Clemens Wijers

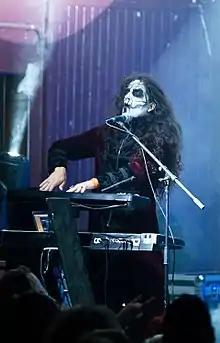
Ardek performing with Carach Angren at Wave-Gotik-Treffen 2016 in Leipzig, Germany.

Clemens "Ardek" Wijers (born 10 November 1983) is a Dutch keyboardist, pianist, and composer best known as the keyboardist of Dutch symphonic black metal band Carach Angren. Prior to forming Carach Angren with his brother Ivo "Namtar" Wijers and Dennis "Seregor" Droomers, he played with Dark Mutation and Vaultage. Wijers has written songs for Rammstein singer Till Lindemann's side project Lindemann and solo album, in addition to contributing orchestration and orchestral arrangements for Lindemann, Pain, Ex Deo and Joe Lynn Turner. He has also composed several soundtrack albums and provided soundtracks for short films.